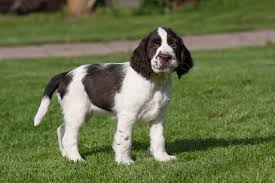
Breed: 276-n000112-English_springer